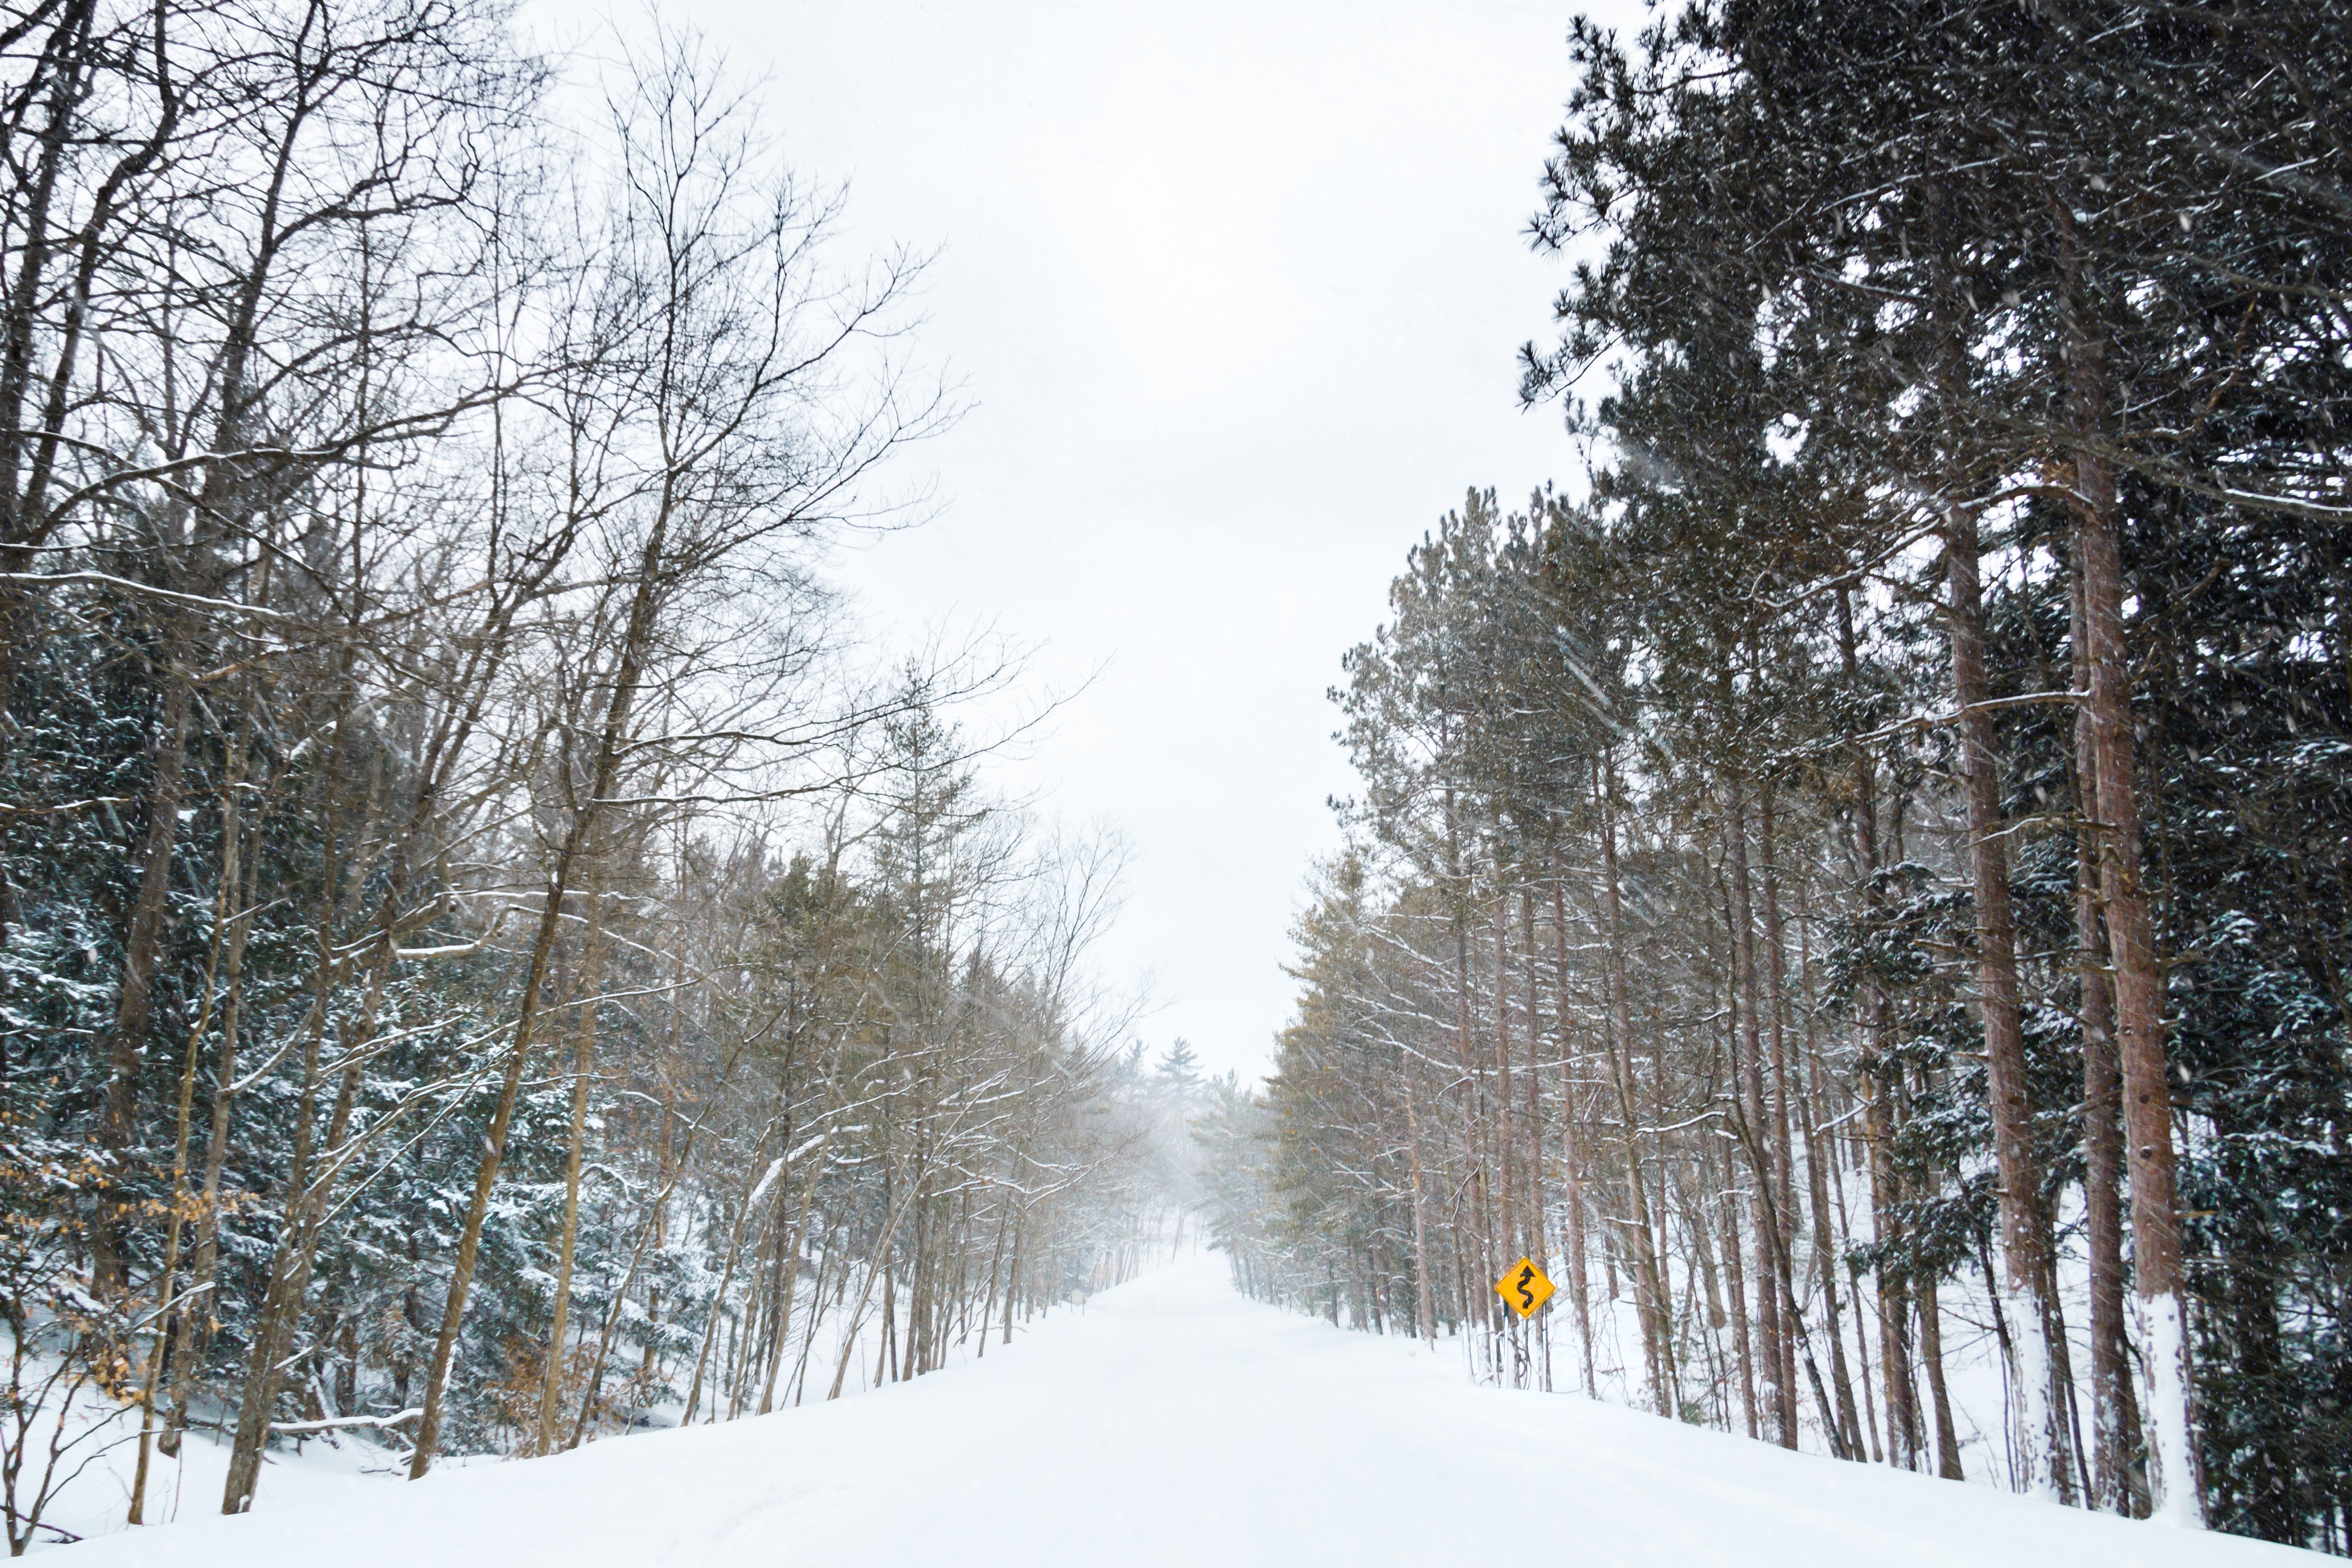
tree, forest, snow, winter, weather, season, blizzard, freezing, woody plant